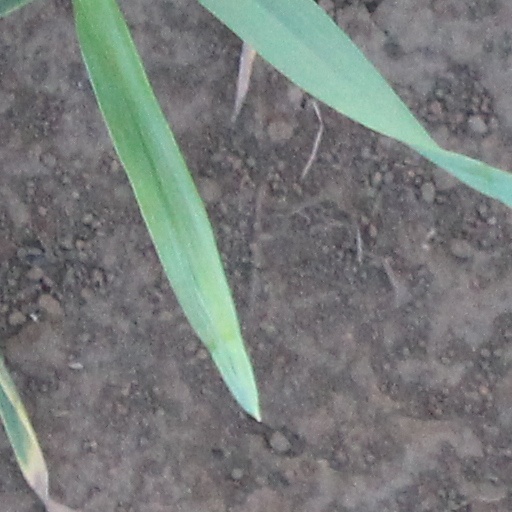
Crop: wheat